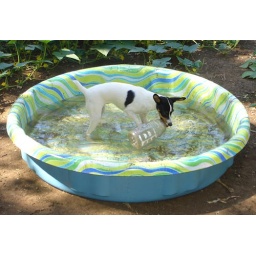
Daisy playing with a water bottle in her pool.